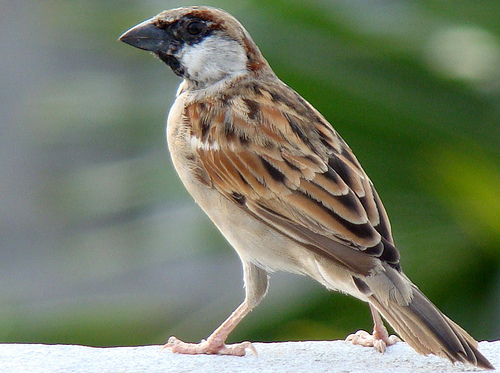
this bird has shades of brown all over its body and a tan belly and breast.
a brown bird with a stout short black beak, a black eye patch, and white cheek patch.
this bird has a large, wide, curved bill, pink tarsuses and feet, and a black eyebrow.
this average sized bird has various shades of brown on it's feathers, with a light tan belly, and white, brown and black face.
a small bird with a short, pointed bill, a light brown breast and belly, and a white malar stripe.
a medium sized, light brown bird, with a white belly, and a thick short bill.
a sandy brown bird with orangge and black wings, it has slender legs with big feet and talons.
this bird has wings that are brown and has a white belly
this wide-beaked bird is vibrantly speckled on its head and wings with white, dark brown, light brown, and black.
brown bird with black in the wings black beak white nape.
Species: House Sparrow